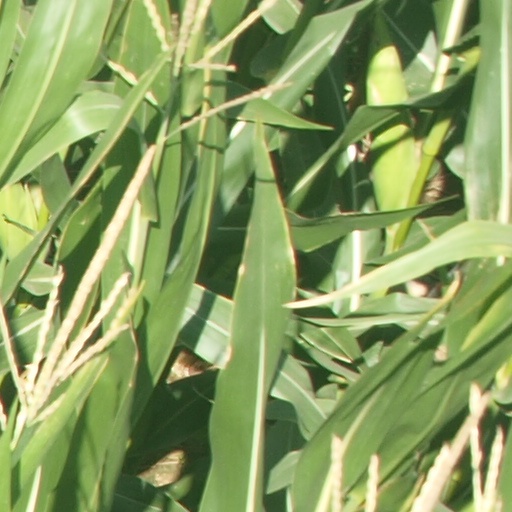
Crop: maize; corn